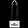
Label: Bag